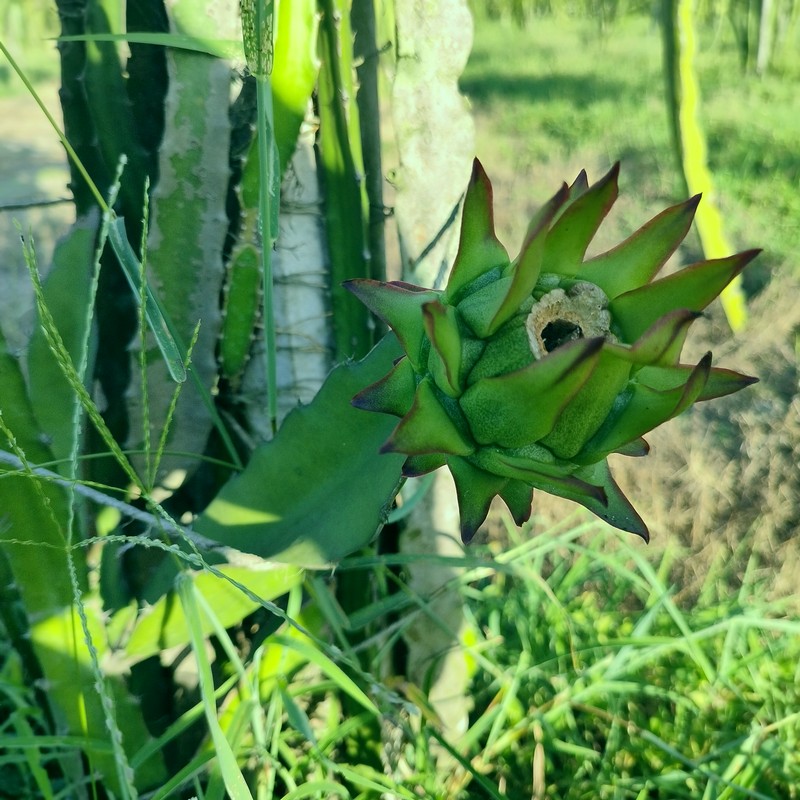
Label: Immature Dragon Fruit